La Liberté (Canada)

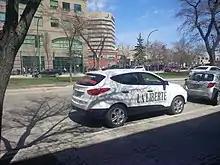
La Liberte car in downtown Winnipeg

The newspaper celebrated its 85th anniversary in 1998. It has a staff of ten people. In 2013, "La Liberté" celebrated a hundred years of news in Manitoba, "en français".